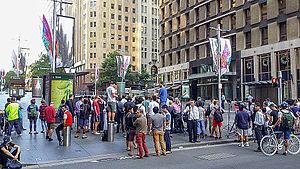
La prise d'otages de Sydney est une prise d'otages menée le 15 décembre 2014 à Sydney, dans l'État de la Nouvelle-Galles du Sud, en Australie. Un tireur isolé, identifié plus tard par la police sous le nom de Man Haron Monis, un islamiste d'origine iranienne, est entré dans le Lindt Chocolat Café situé à Martin Place, et demeure à l'intérieur, retenant les employés et les clients en otage. Après plusieurs heures, cinq des otages se sont échappés, tandis que treize sont restés à l'intérieur du bâtiment.